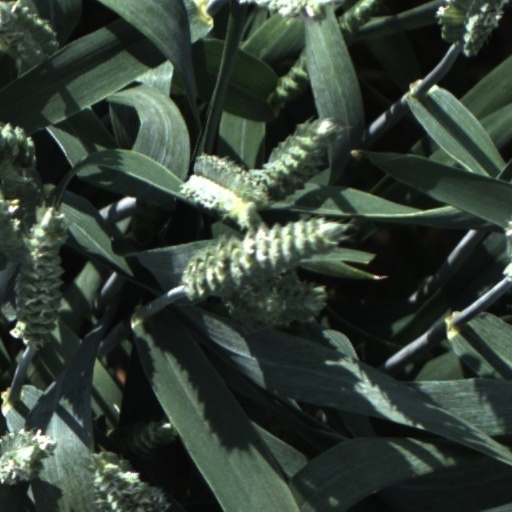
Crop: wheat